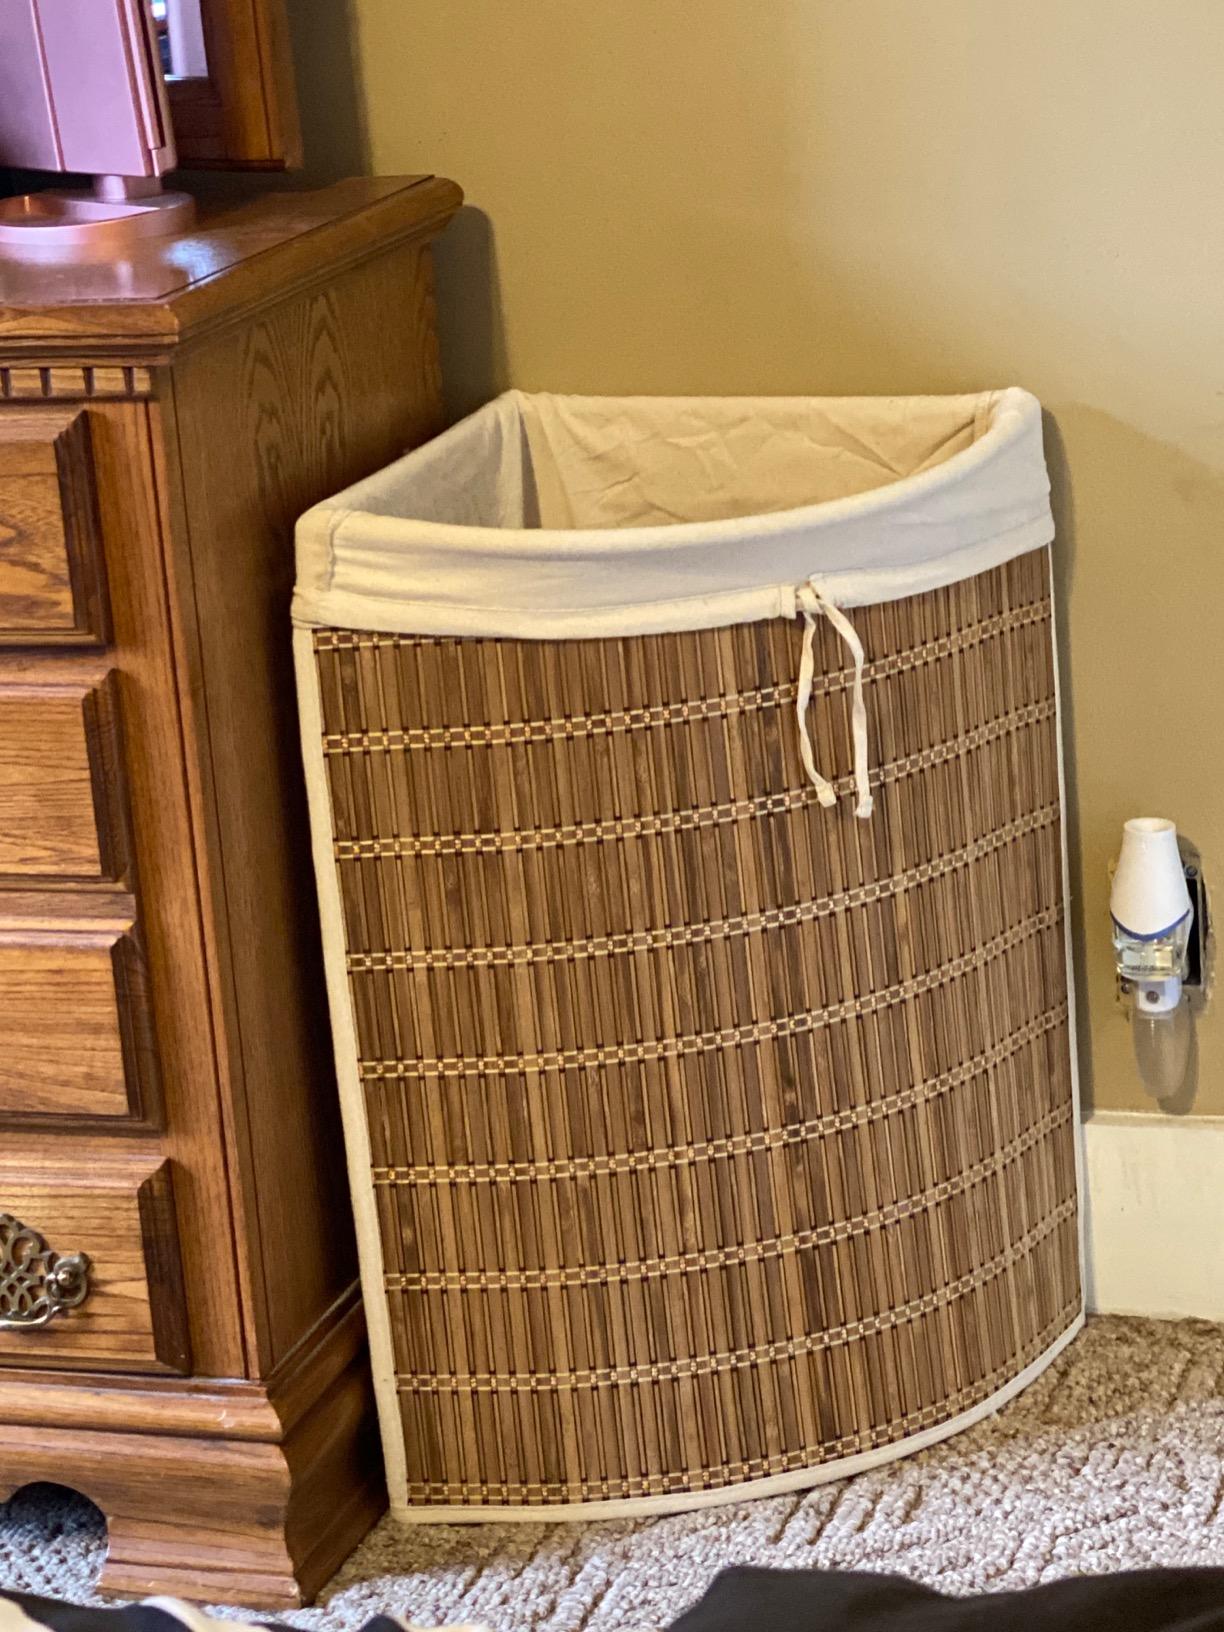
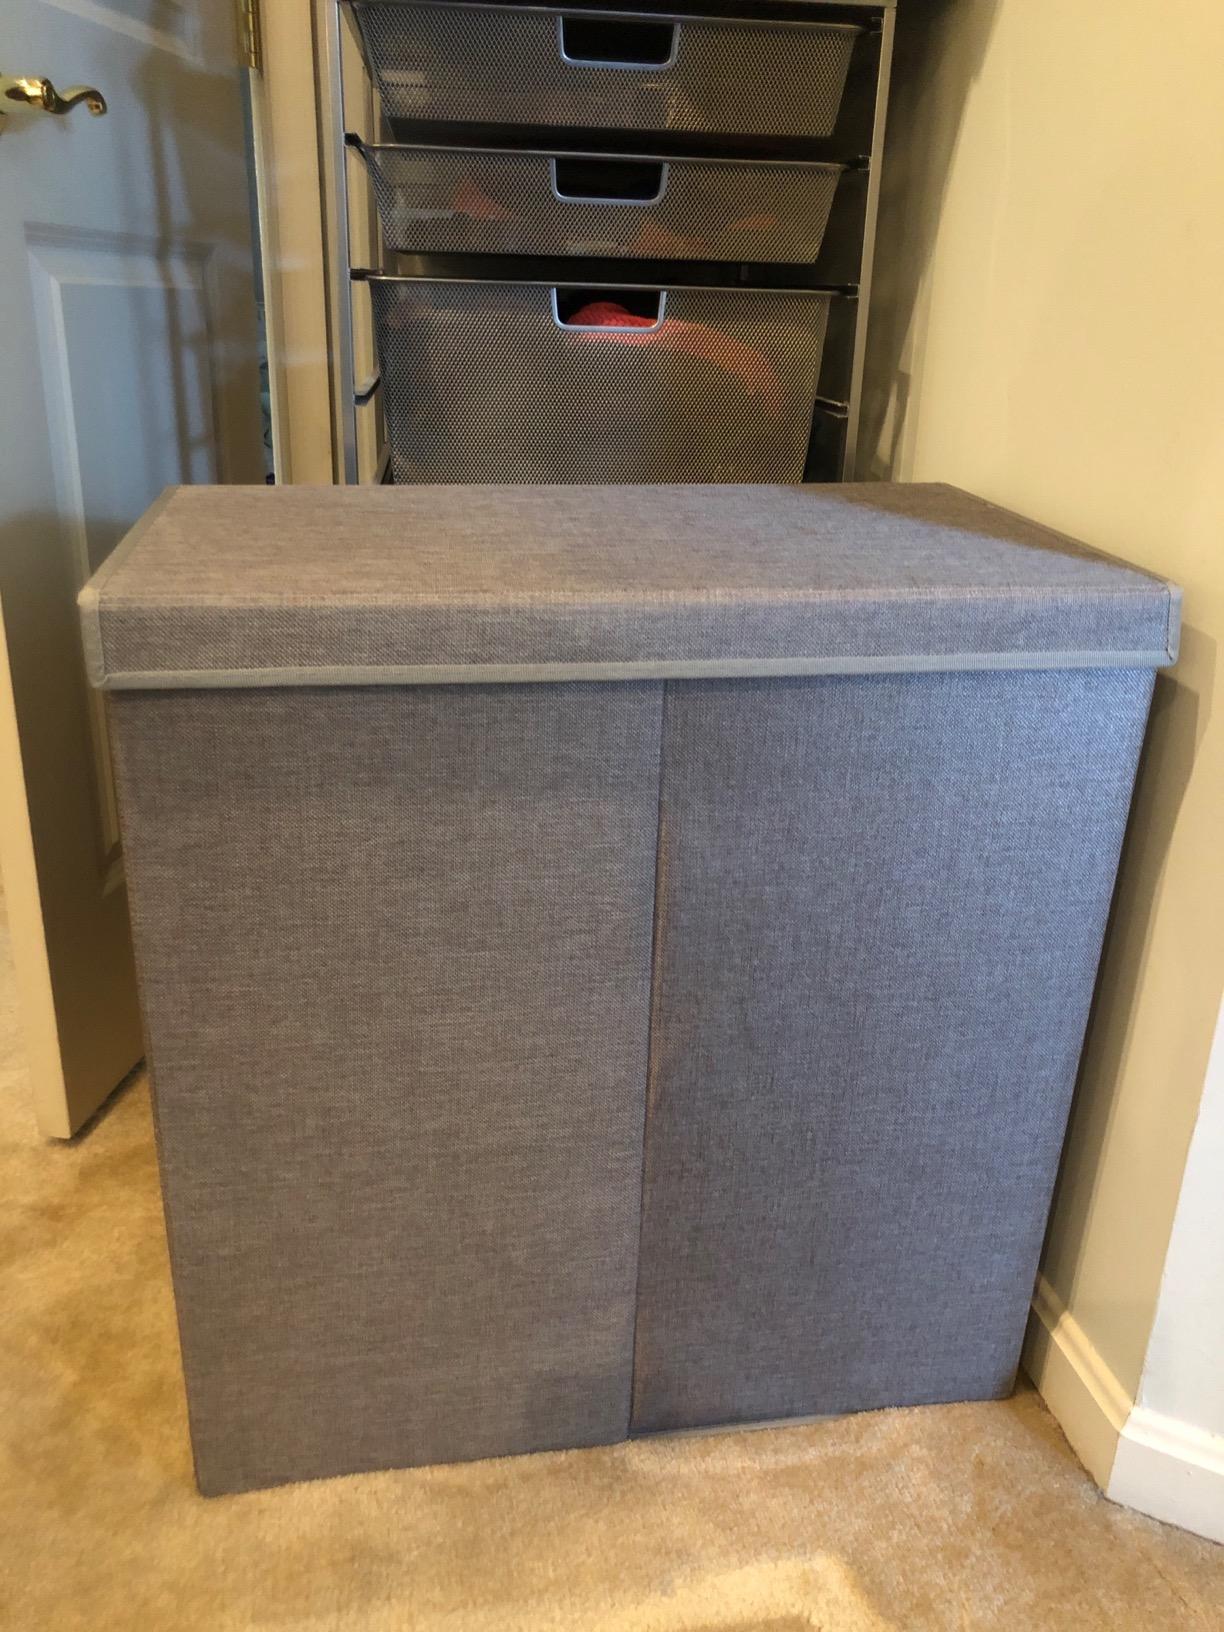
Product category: items_hamper
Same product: no